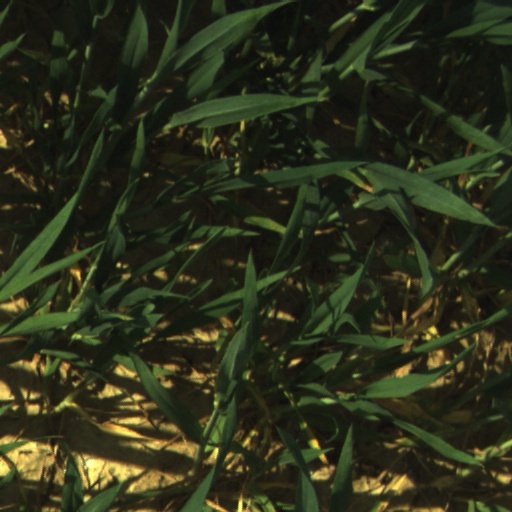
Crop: wheat